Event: Nepal Earthquake
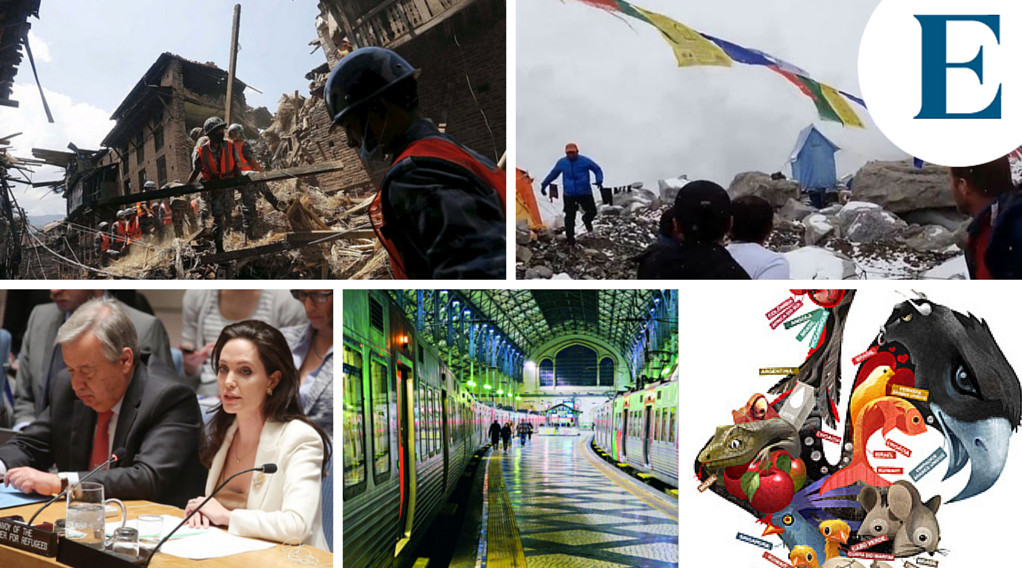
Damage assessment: no_damage